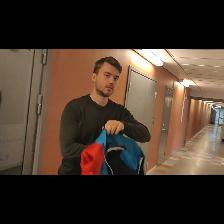
Label: Human